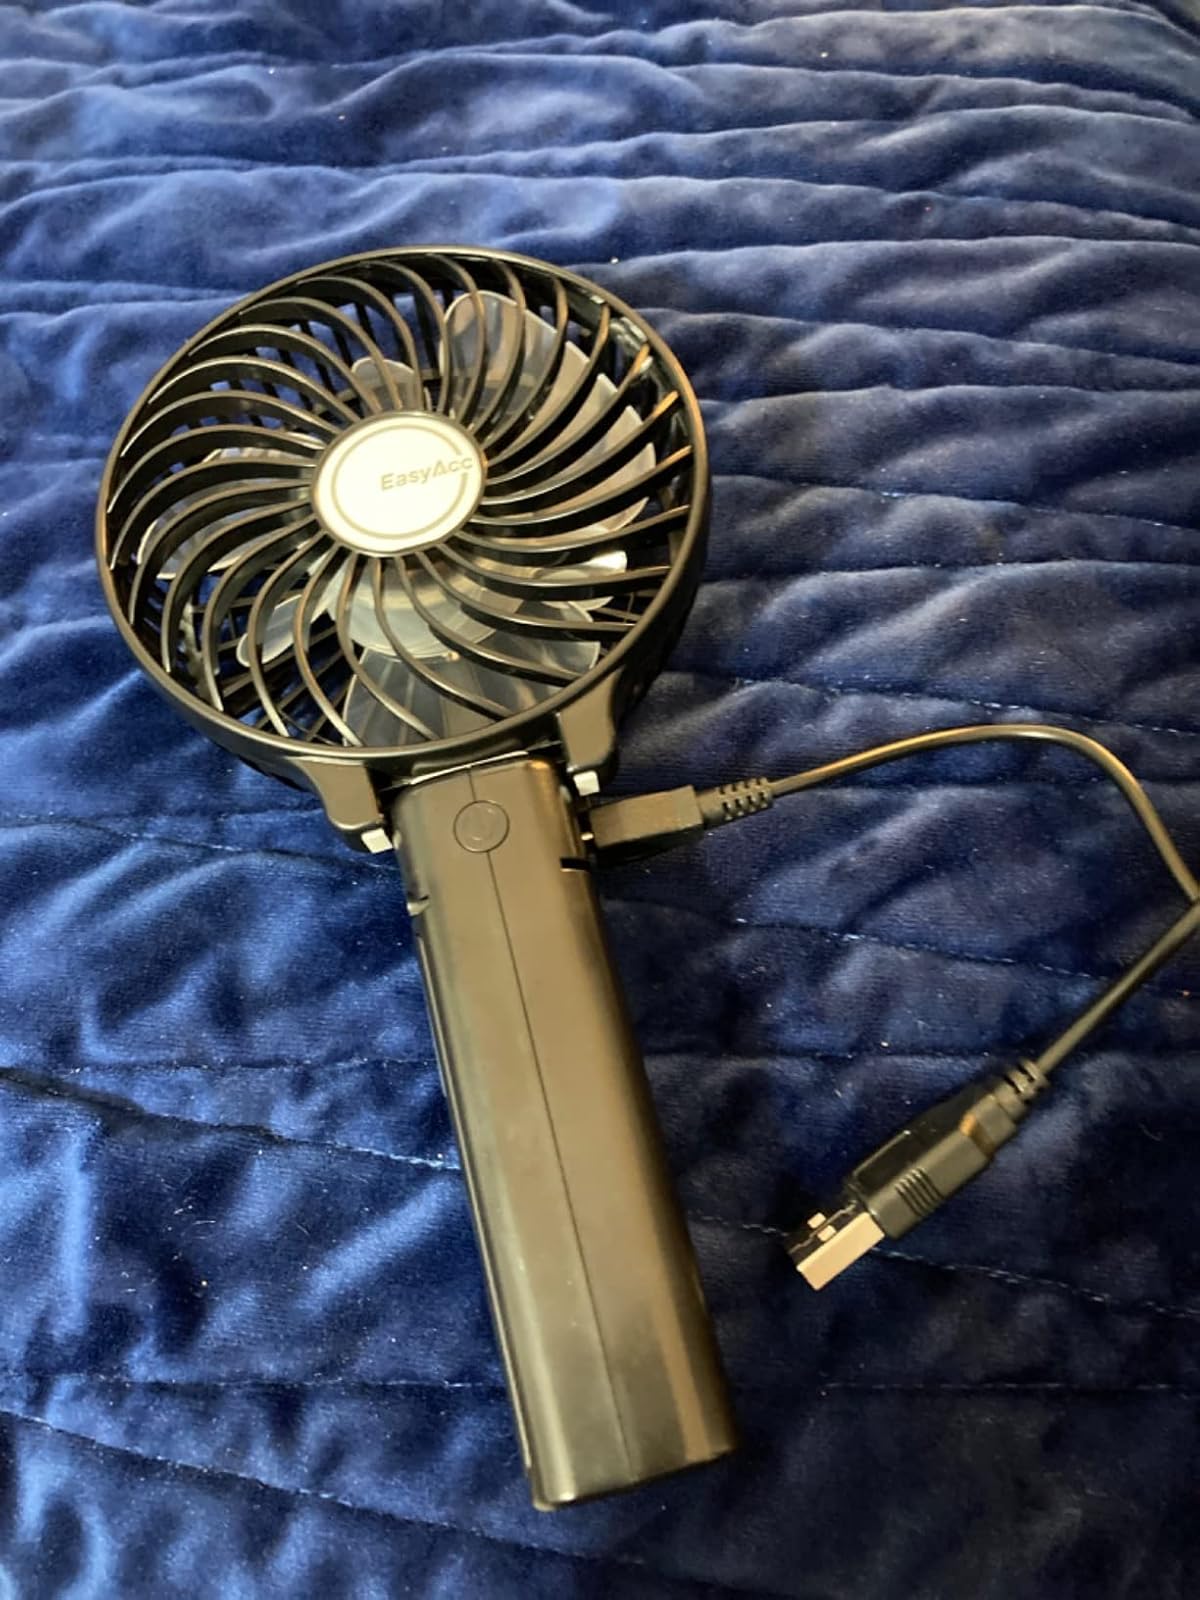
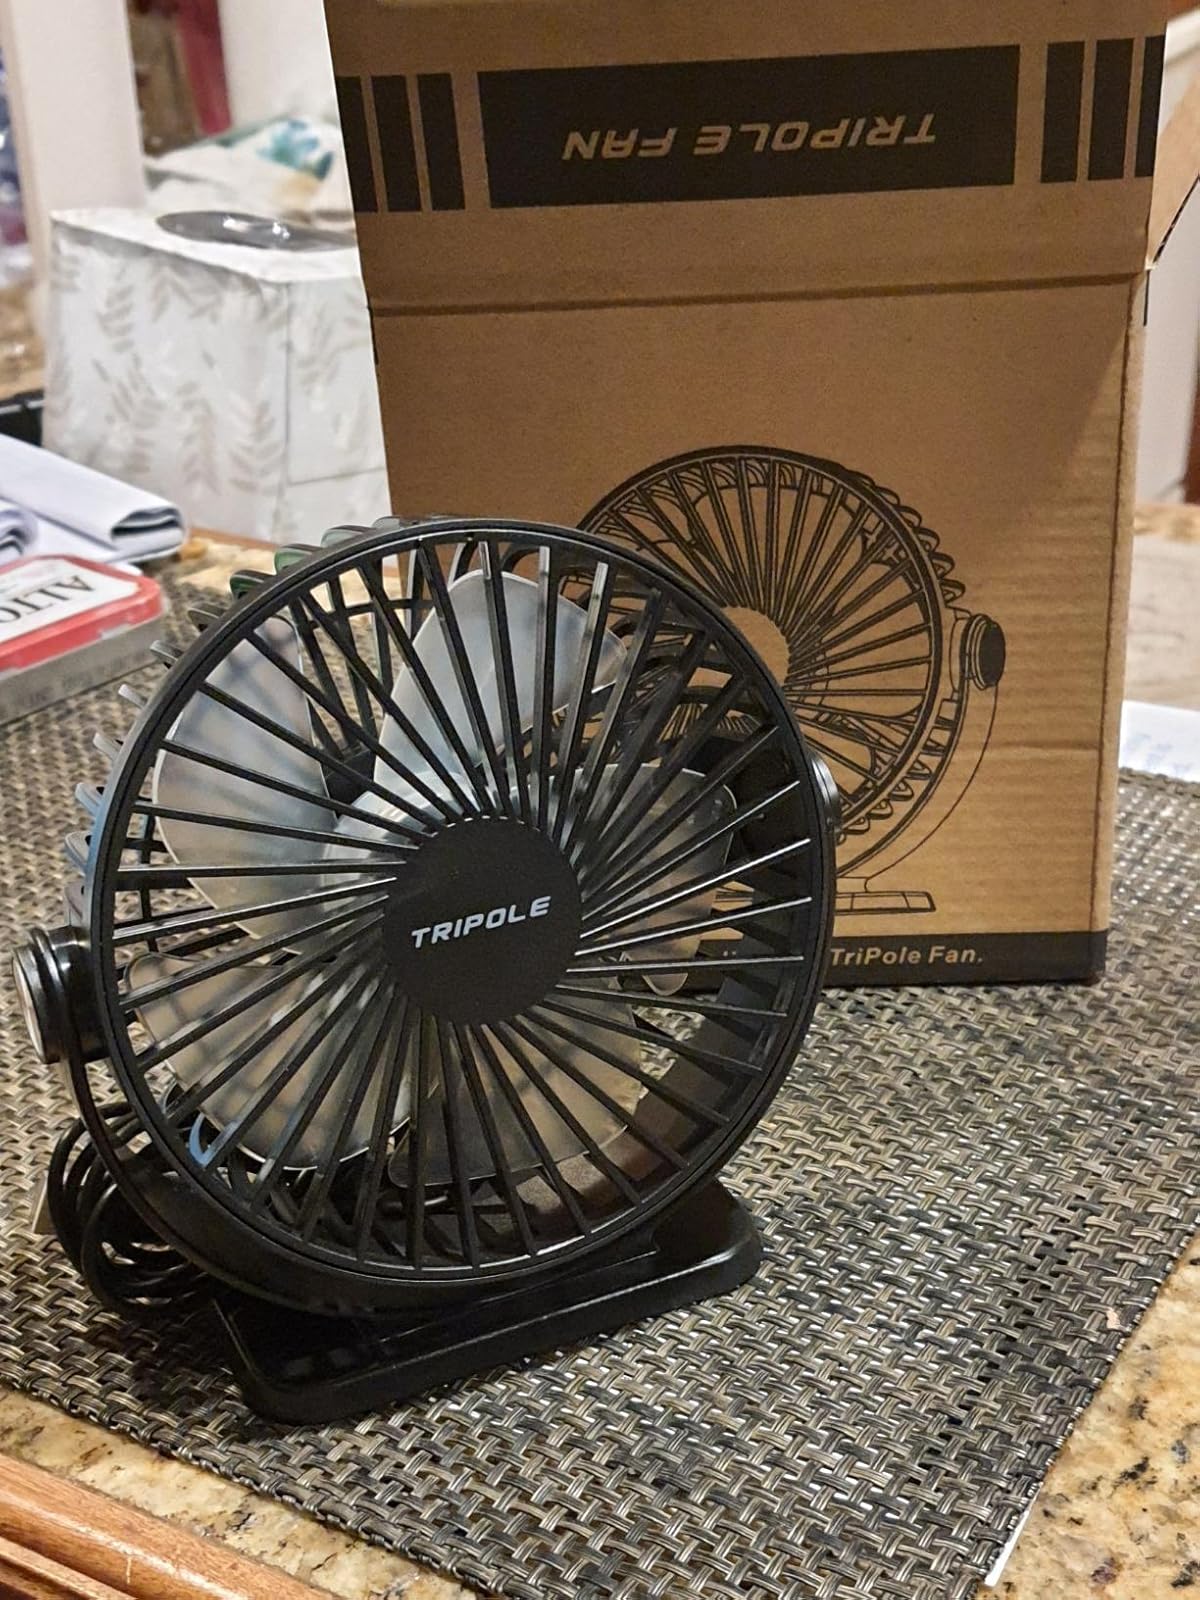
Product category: fan
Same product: no